Eva Novak

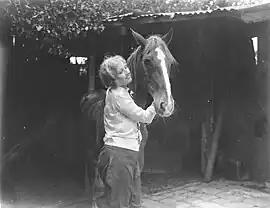
Novak while filming on a set during her stay in Australia, 1927

She appeared in 123 films between 1917 and 1965, when she retired. She was residing in Woodland Hills, Los Angeles at the time of her death from pneumonia at the age of 90, on April 17, 1988.